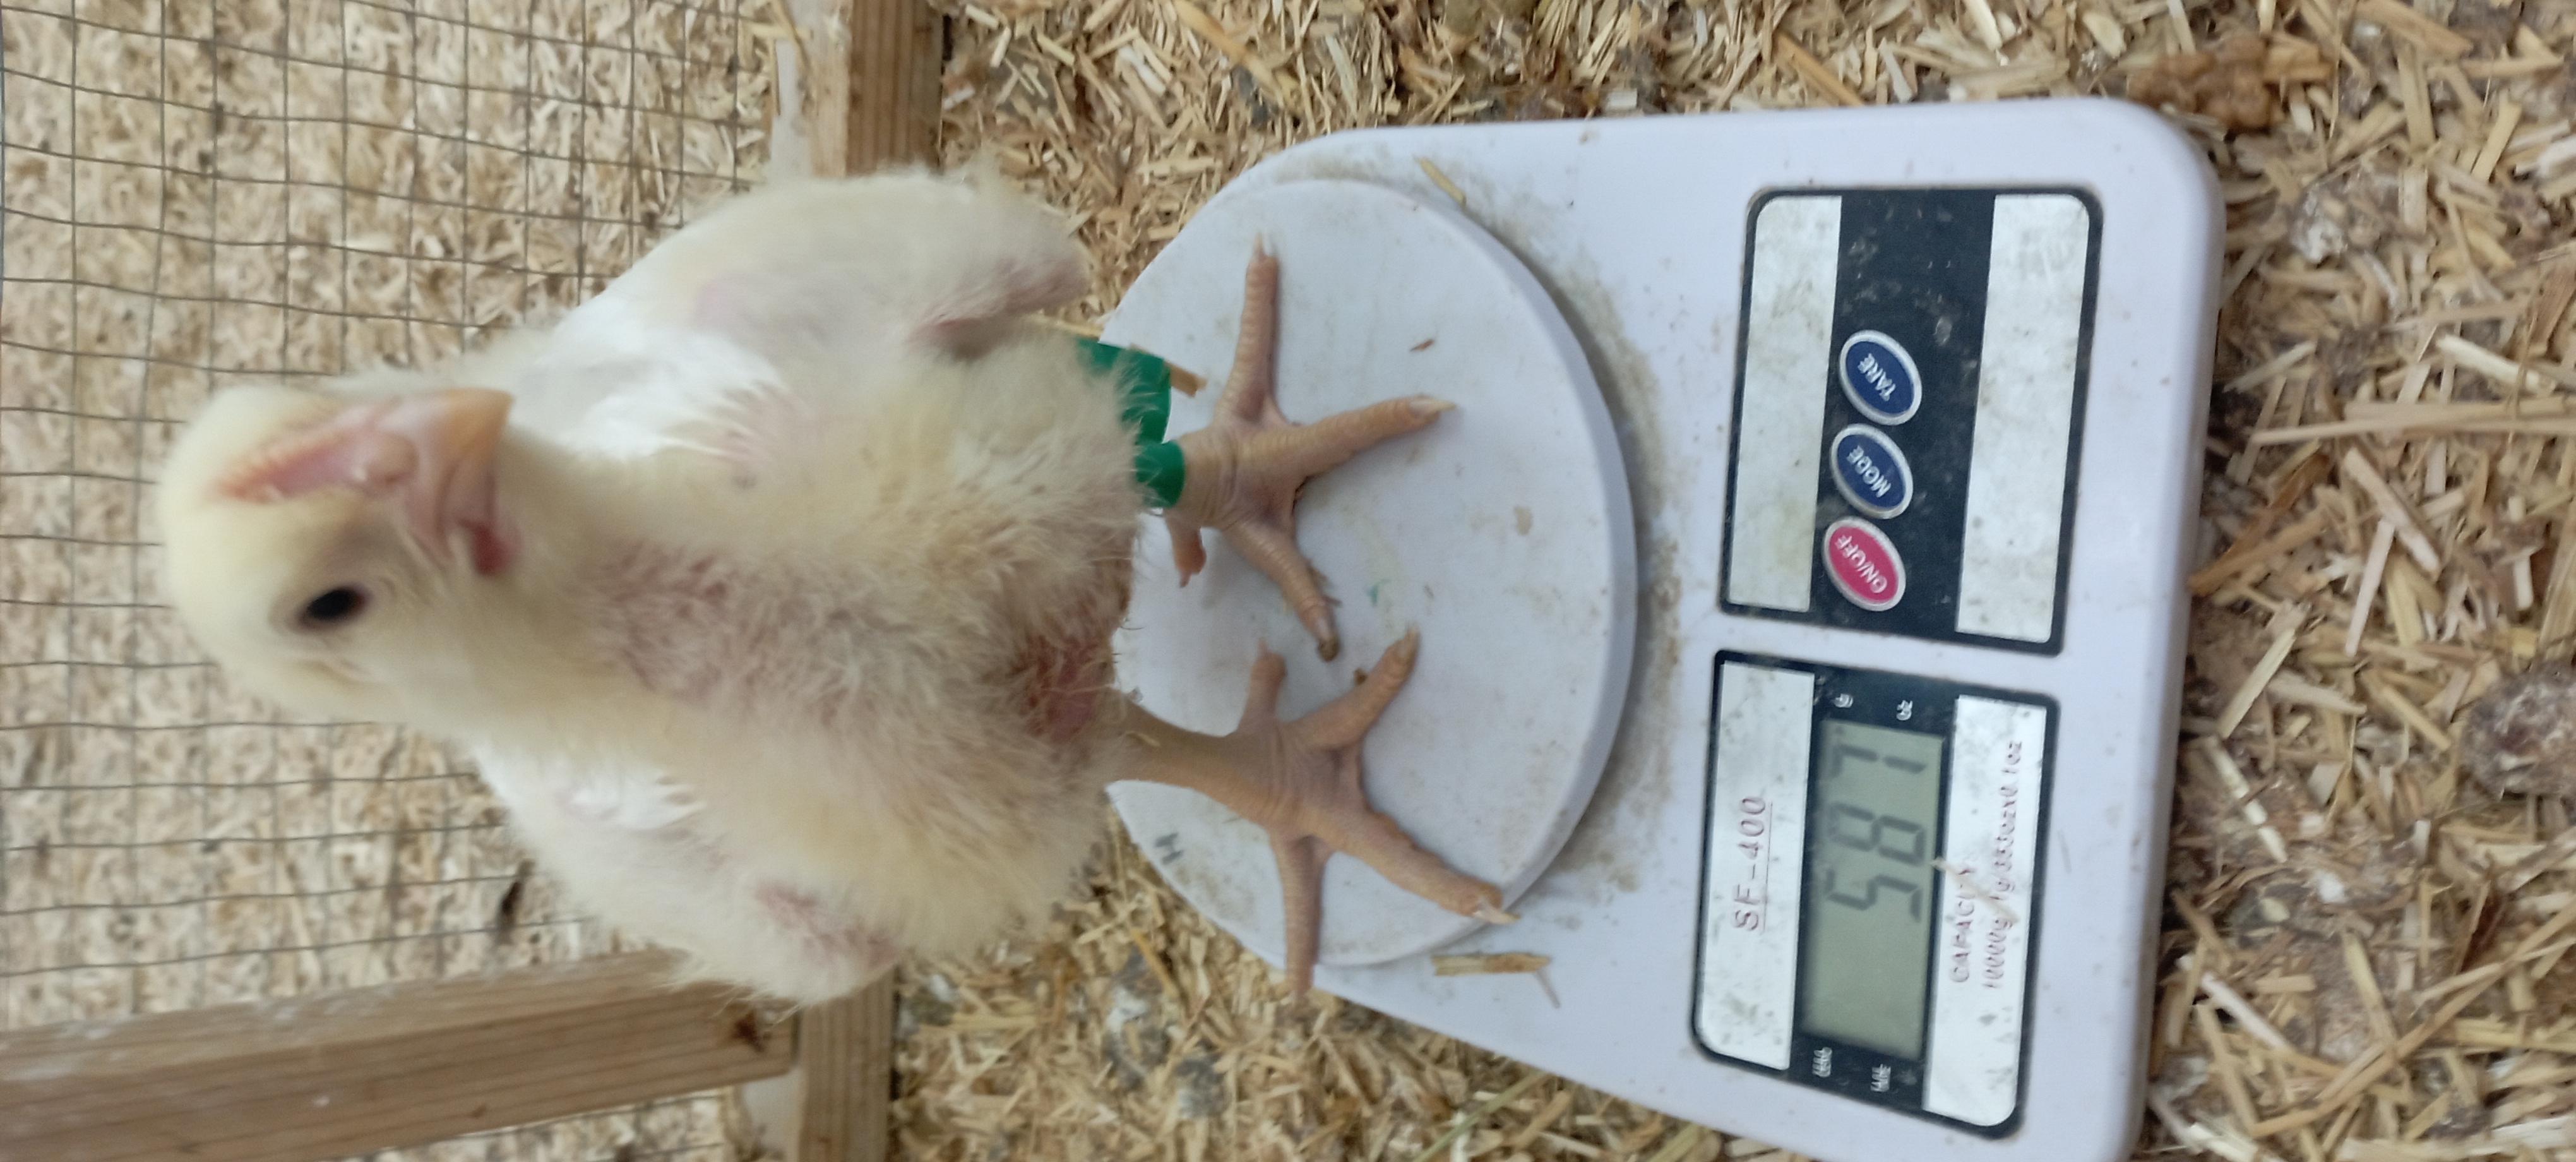
Weight: 587 g